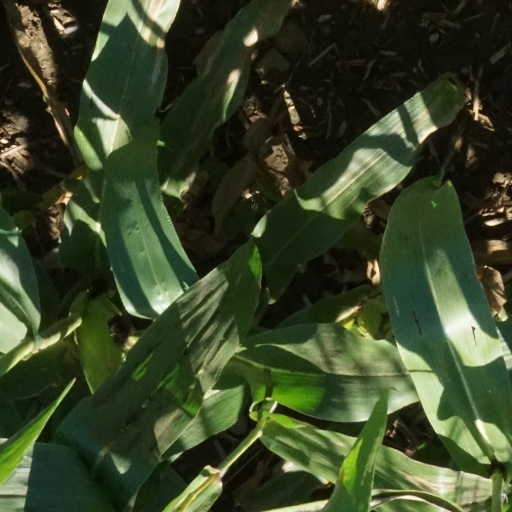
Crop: maize; corn